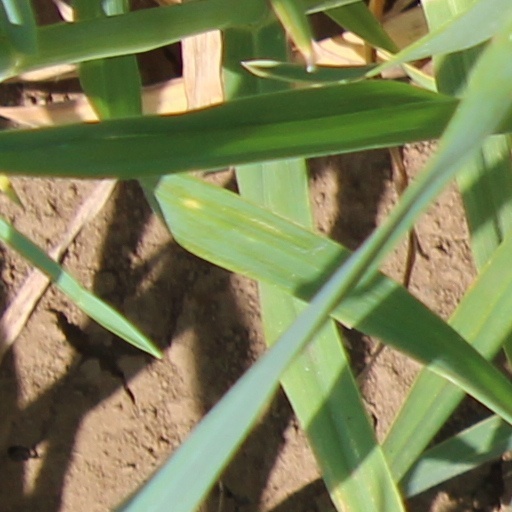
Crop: wheat